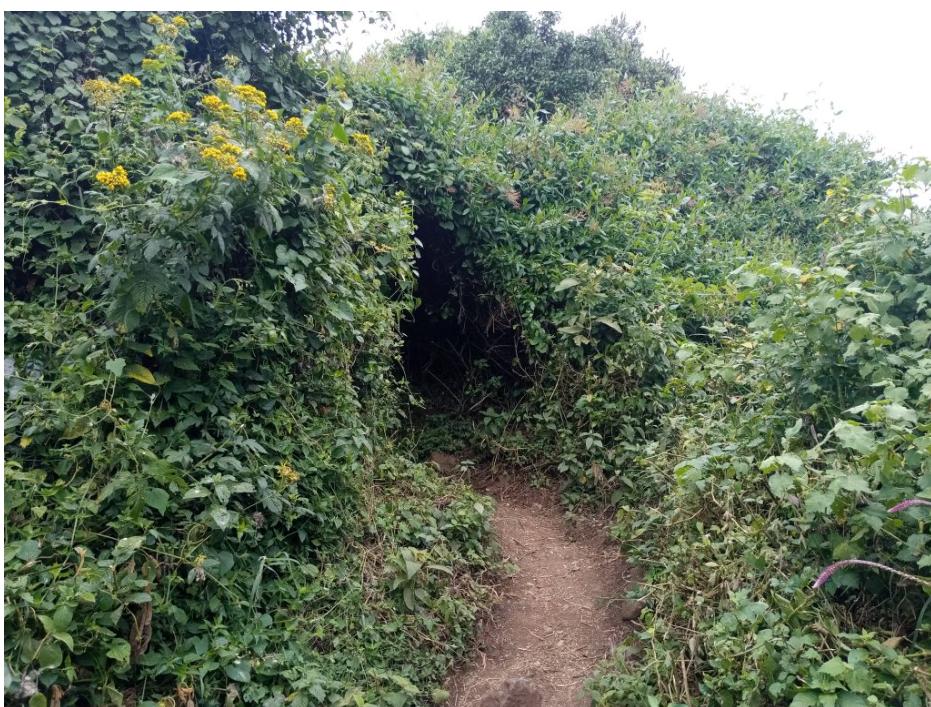
Msitu mkubwa wenye mimea mingi ya kijani, ambapo mimea hiyo imekuwa ya kijani kutokana na uwepo wa mvua ya kutosha ambayo inawezesha miti hiyo ipate kukua. Maeneo haya ya msitu hutumika kwa ajili ya makazi kwa wanyama mbalimbali wa mwituni kama vile: fisi, nyani pamoja na ngedere.